Atlantic Beach, New York

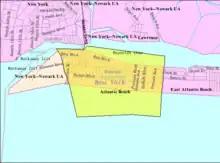
U.S. Census map of Atlantic Beach.

The blocks in Atlantic Beach are in alphabetical order named after counties in New York State and are in alphabetical order from A-Z, with the exception of X and Z. There are three main roads that intersect these blocks in the Village: Bay Boulevard, Park Street, and Ocean Boulevard. As Park Street enters into East Atlantic Beach, it becomes Beech Street. The blocks in West Atlantic Beach are from A-G. There are four main roads that intersect these roads: Ocean Boulevard, Pacific Boulevard, Atlantic Boulevard (a continuation of Park Street), and Bay Boulevard.